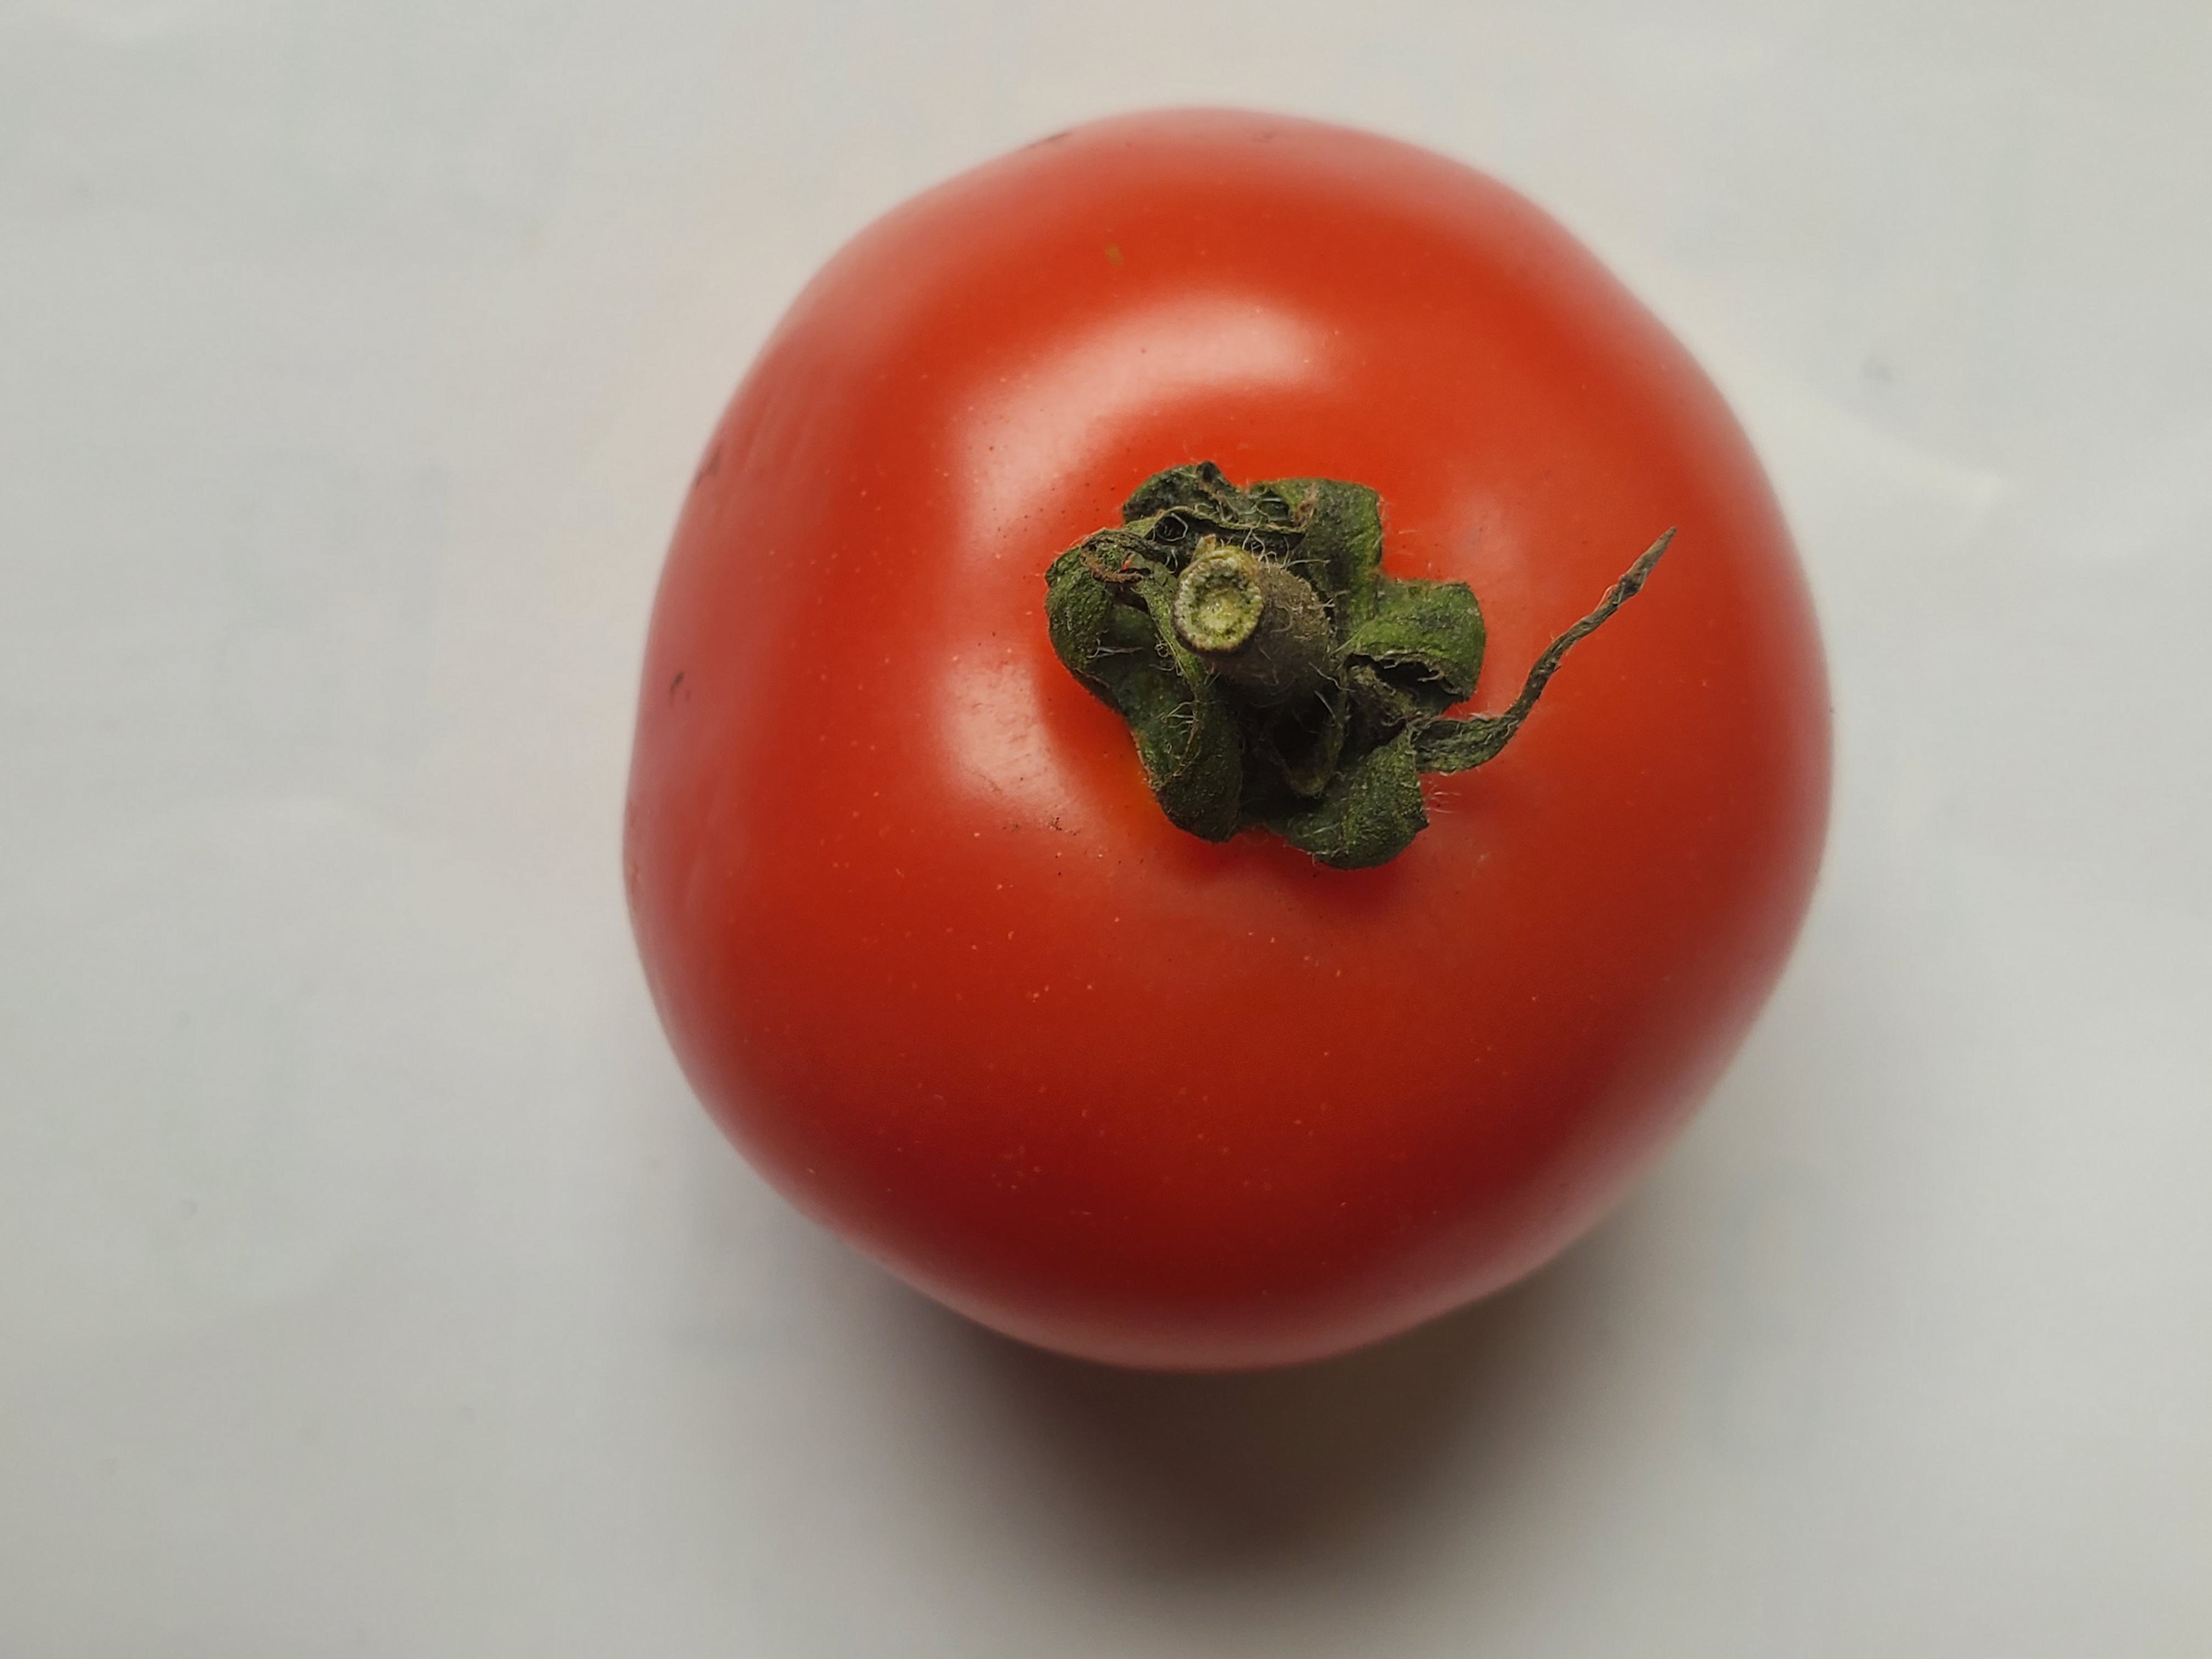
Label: Fresh